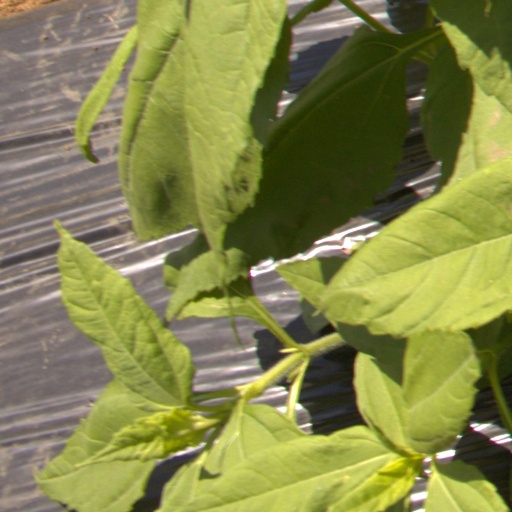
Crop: Jerusalem artichoke